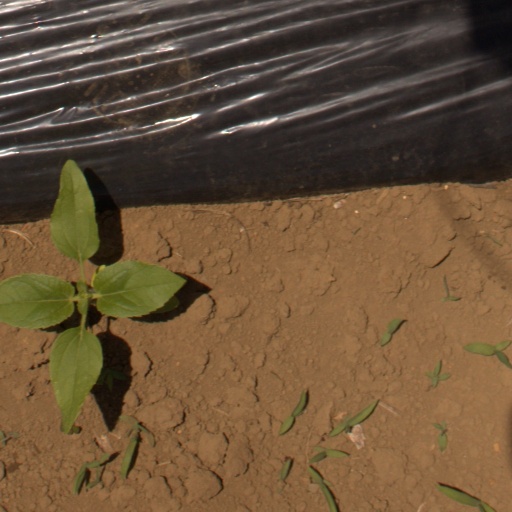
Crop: Jerusalem artichoke